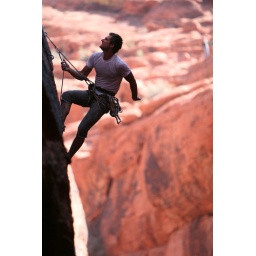
in the black corridor - SUCH a cool place!